Strang School District No. 36

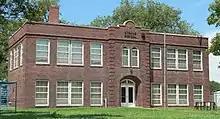
The Strang Public School, as seen from Main Street

Strang School District No. 36 was added to the National Register of Historic Places on June 25, 1992. On its nomination, Strang School District No. 36 was cited as being significant under criteria C, with the statement: "as a multi-story, brick, "fireproof" school building, an example of a type, period, and method of construction representative of school buildings constructed in many communities in Nebraska, particularly in Fillmore County, during the first quarter of the twentieth century". The school's listed year of significance was 1930, the year it was constructed. The school is considered significant to the surrounding community by Fillmore County, due to its importance to education an historic qualities, being one of the oldest buildings in the area.